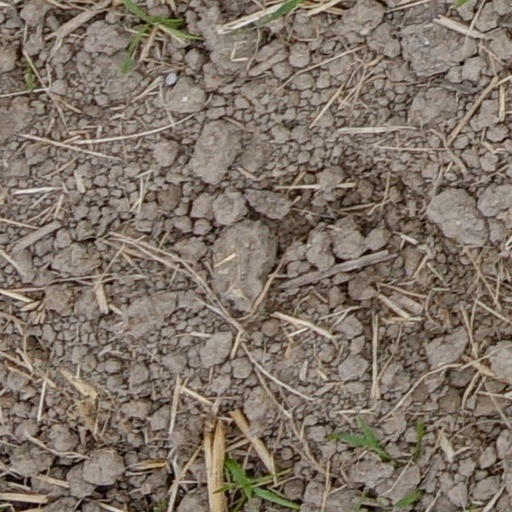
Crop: wheat